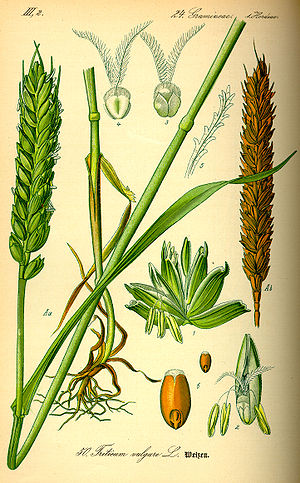
Hvede / Plantebeskrivelse / Morfologi
Ilustration af hvedens morfologi.
Slægten Hvede er oprindeligt hjemmehørende i Middelhavslandene og Mellemøsten. Slægten har ca. 20 vildtvoksende og dyrkede arter. Ofte bliver den slået sammen med den nærtstående slægt, Gedeøje, der også har omkring 20 arter i de samme egne.